Singju

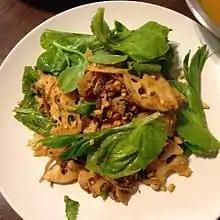
A non-veg Singju by Lotus stem as its main ingredient

Singju is a versatile dish that may be made vegetarian or non-vegetarian. There are two distinct ways to prepare singju.